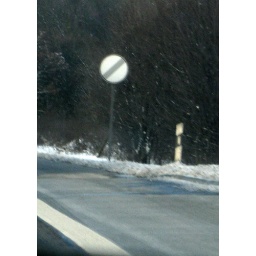
Rick's favorite road sign in Germany; it means &amp;quot;no speed limit.&amp;quot;